Keri Hulme

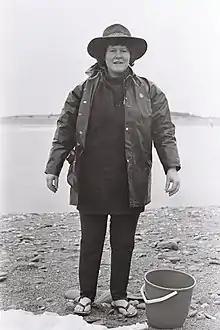
Hulme with a catch of whitebait in 1983

By 1972, Hulme had accumulated a large quantity of notes and drawings and decided to begin writing full-time, but, despite financial support from her family, she returned to work nine months later. She worked in a range of jobs, including in retail, as a fish-and-chips cook, a winder at a woollen mill, and as a mail deliverer in Greymouth, on the West Coast of the South Island. She was also a pharmacist's assistant at Grey Hospital, a proofreader and journalist at the "Grey Evening Star", and an assistant television director on the shows "Country Calendar", "Dig This" and "Play School". She continued writing, and had her work published in journals and magazines; some appeared under the pseudonym Kai Tainui.